C-Murder

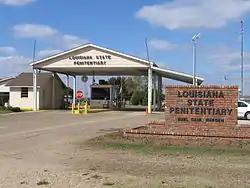
The Louisiana State Penitentiary in November 2009

On August 5, 2009, the murder trial began. The father of the victim spoke of his son being a fan of C-Murder before the incident. A bouncer also testified against Miller, saying he witnessed the shooting. He expressed fear of repercussions for his testimony. Prosecutors also charged C-Murder's associates with witness tampering.